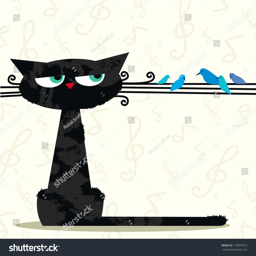
cartoon black funny cat looking at the birds sitting on his mustache